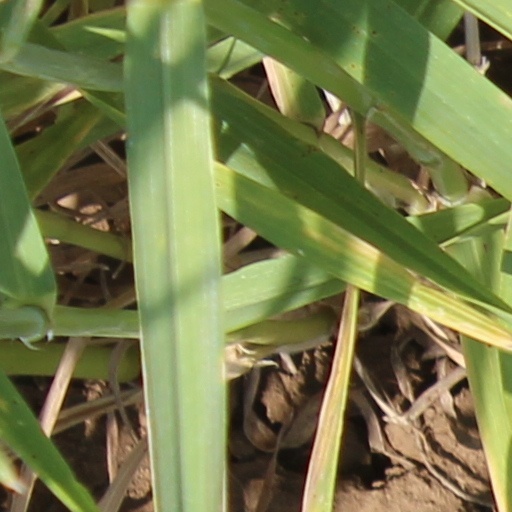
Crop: wheat